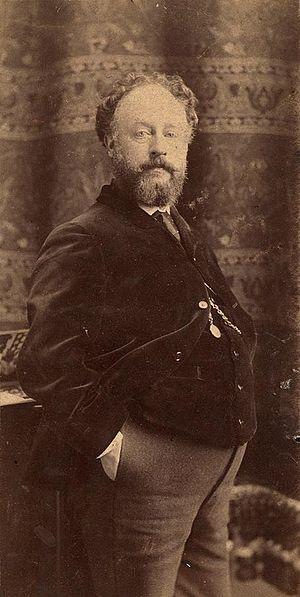
John Arthur Fraser, vers 1875
John Arthur Fraser était un artiste peintre et un homme d'affaires.